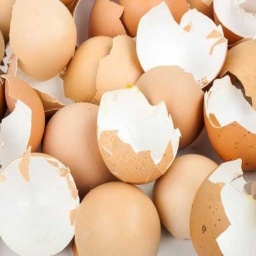
Label: eggshells